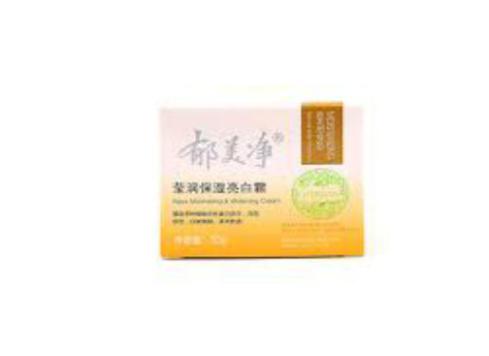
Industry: Necessities